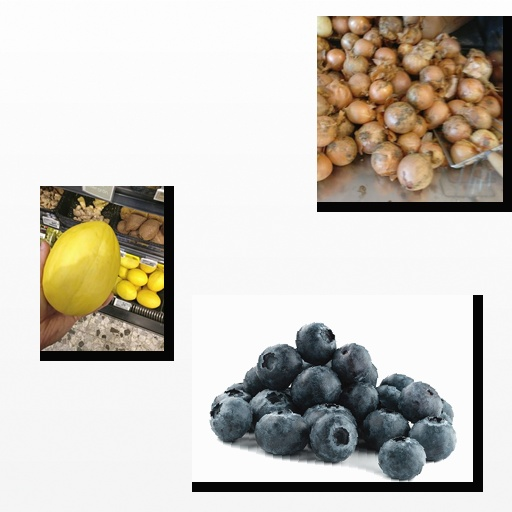
Food items: melon, onion, blueberry